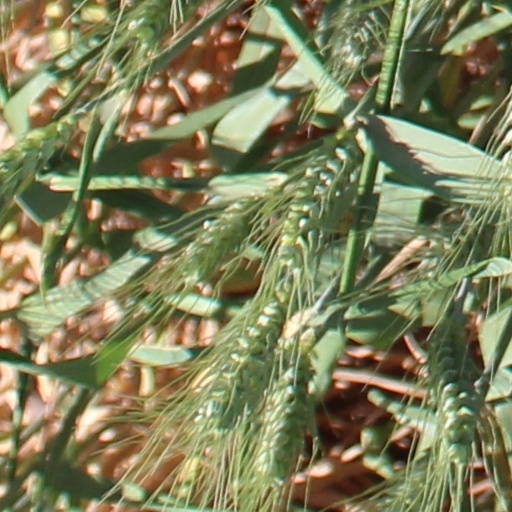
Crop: wheat